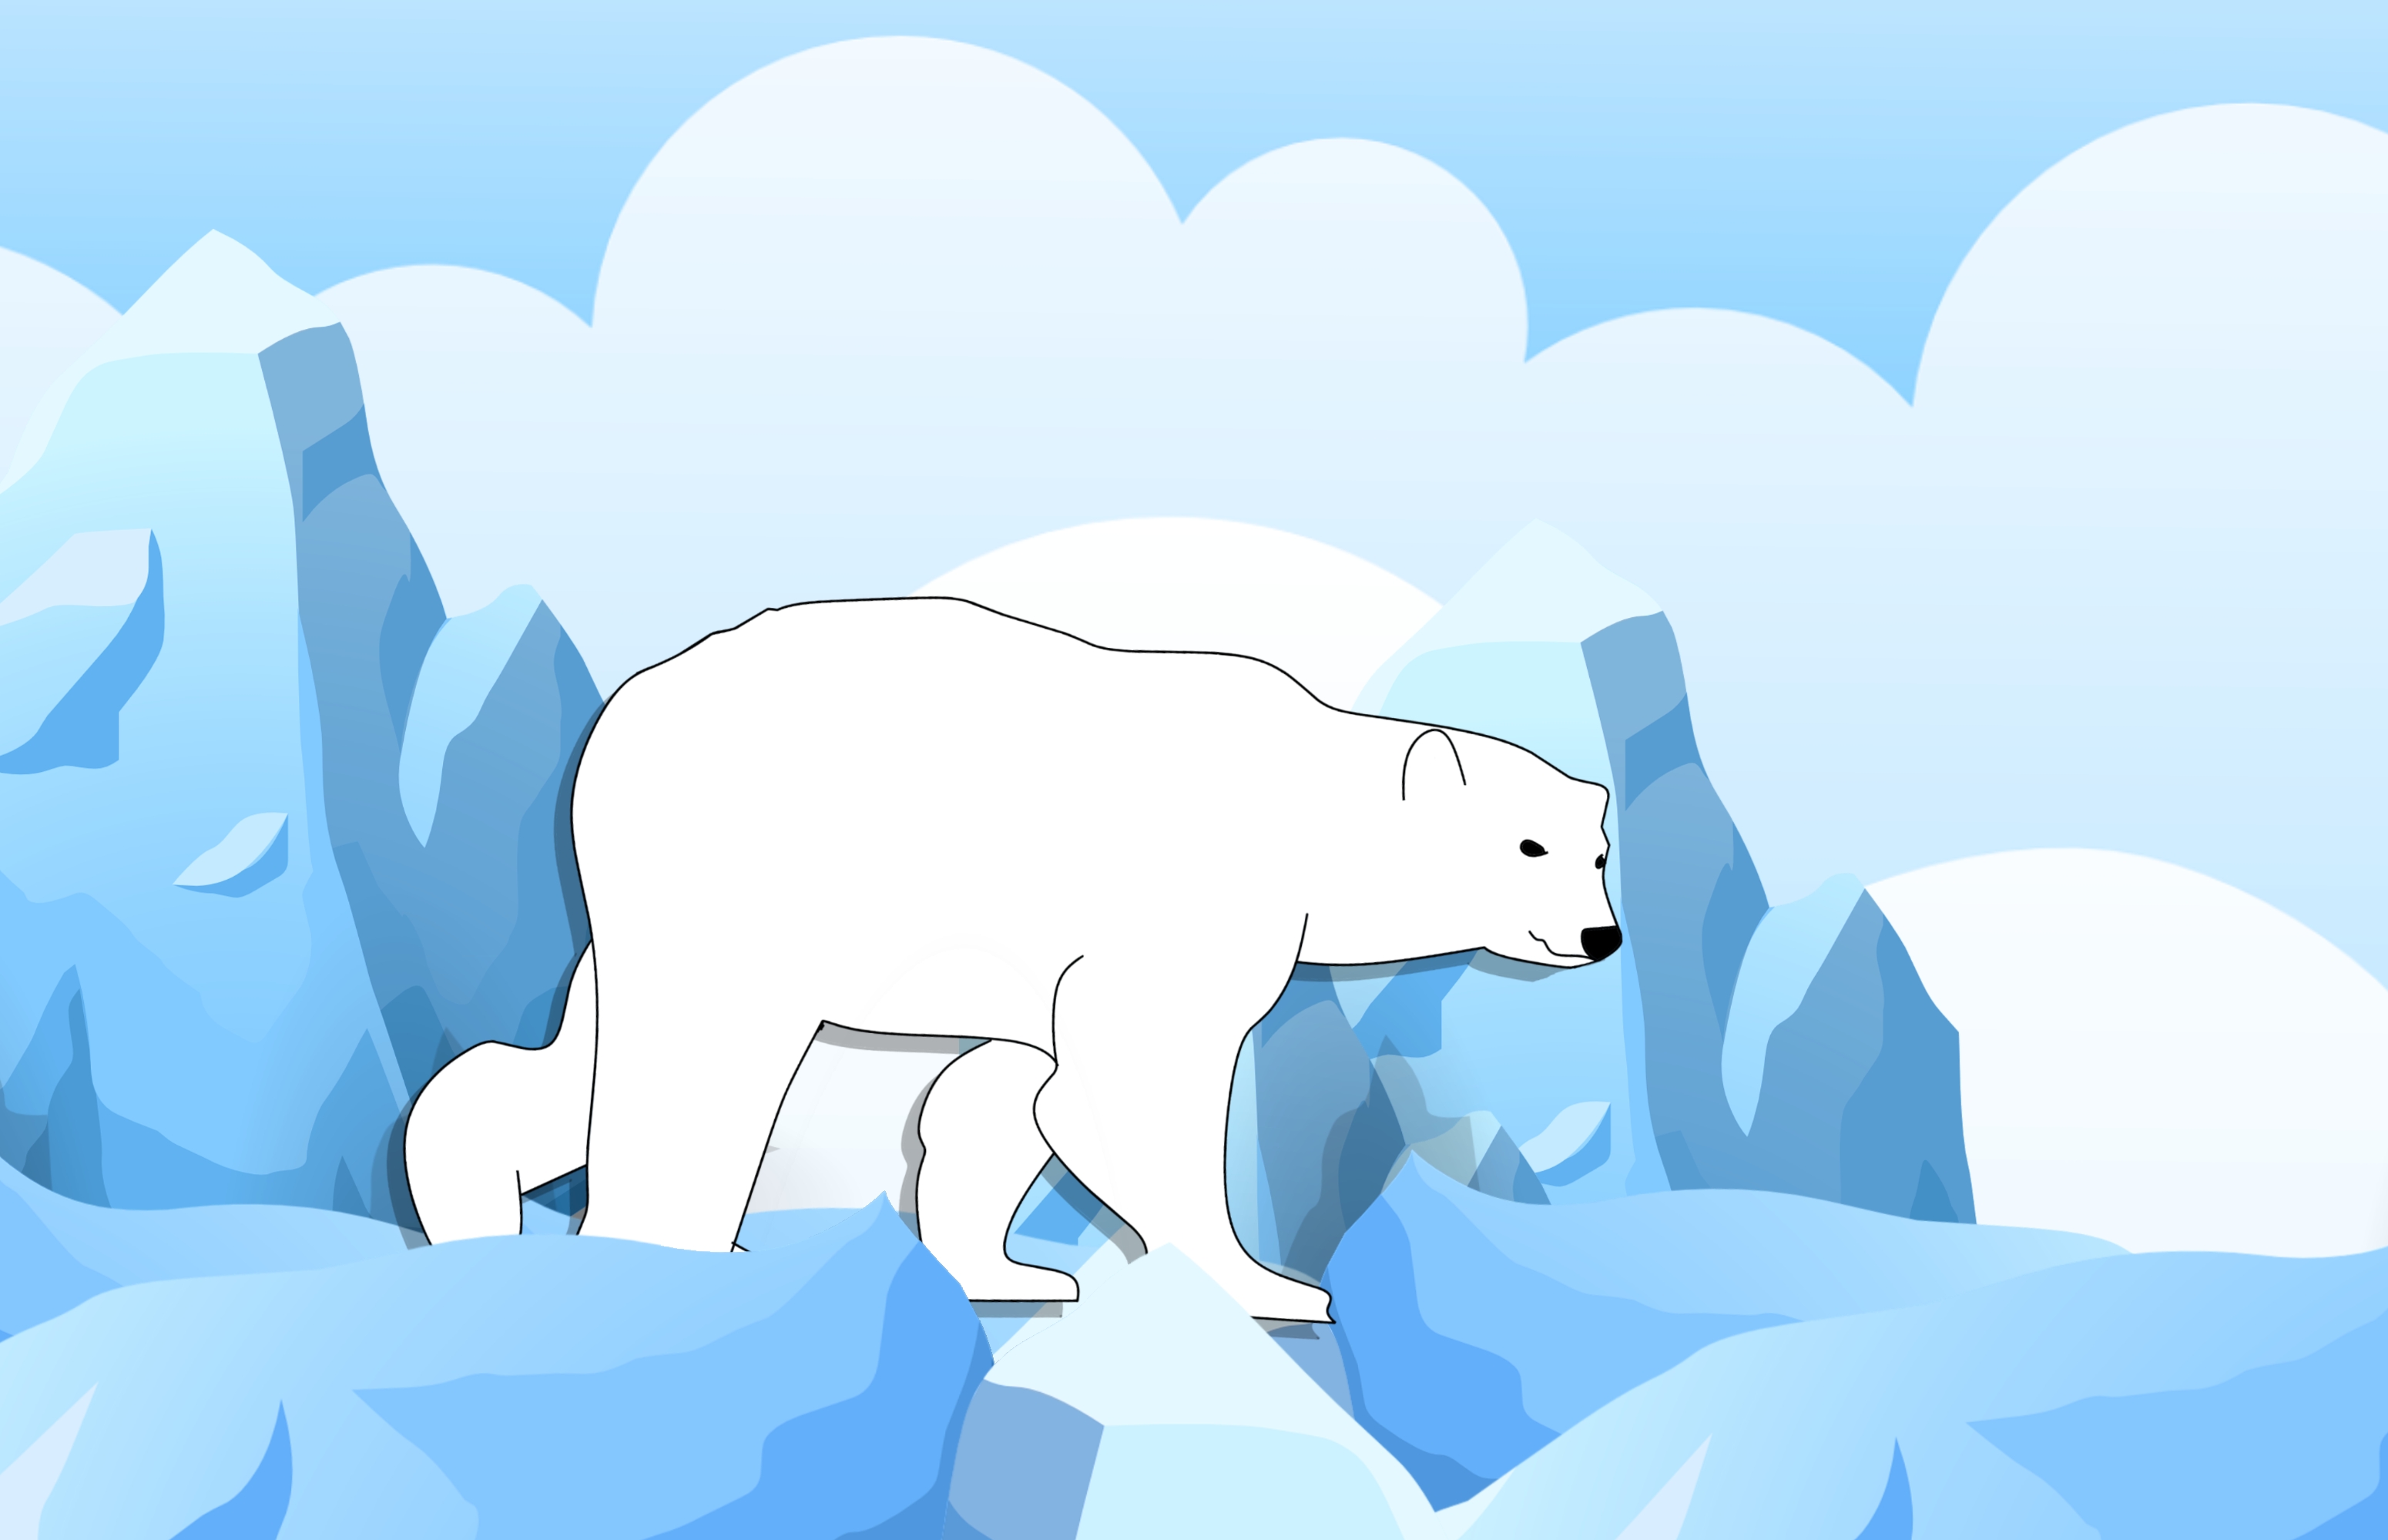
bear, polar, antarctica, ice, animal, sea, cartoon, blue, wildlife, mammal, life, nature, pet, cold, wild, zoo, winter, arctic, polar bear, illustration, adaptation, carnivore, arctic hare, art